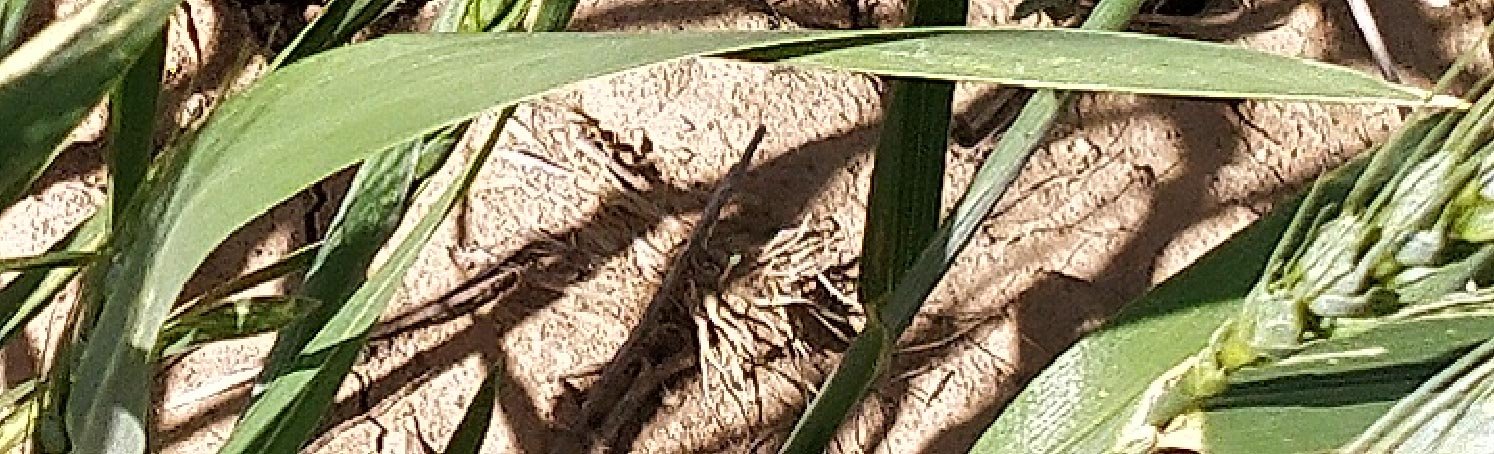
Label: Wheat___Healthy